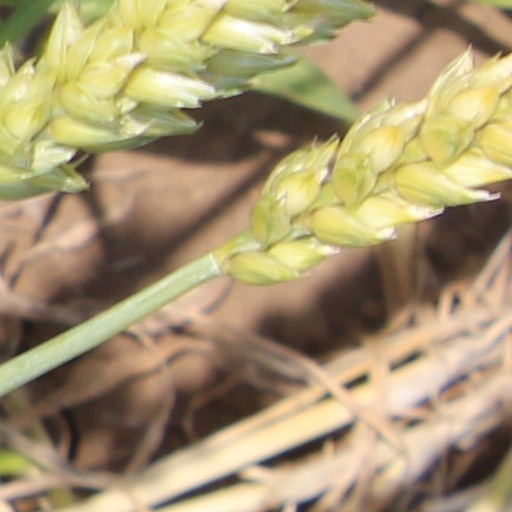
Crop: wheat